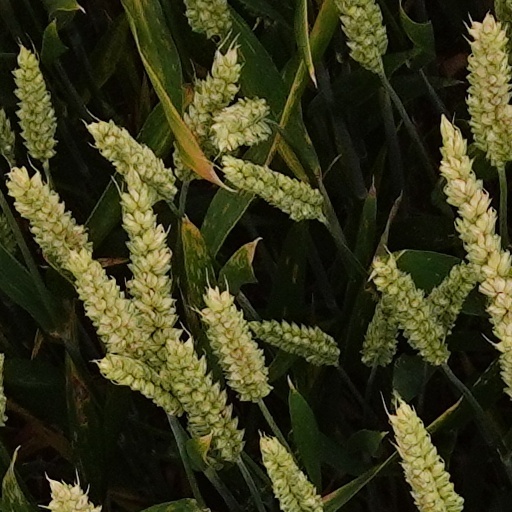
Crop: wheat